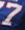
Number: 7